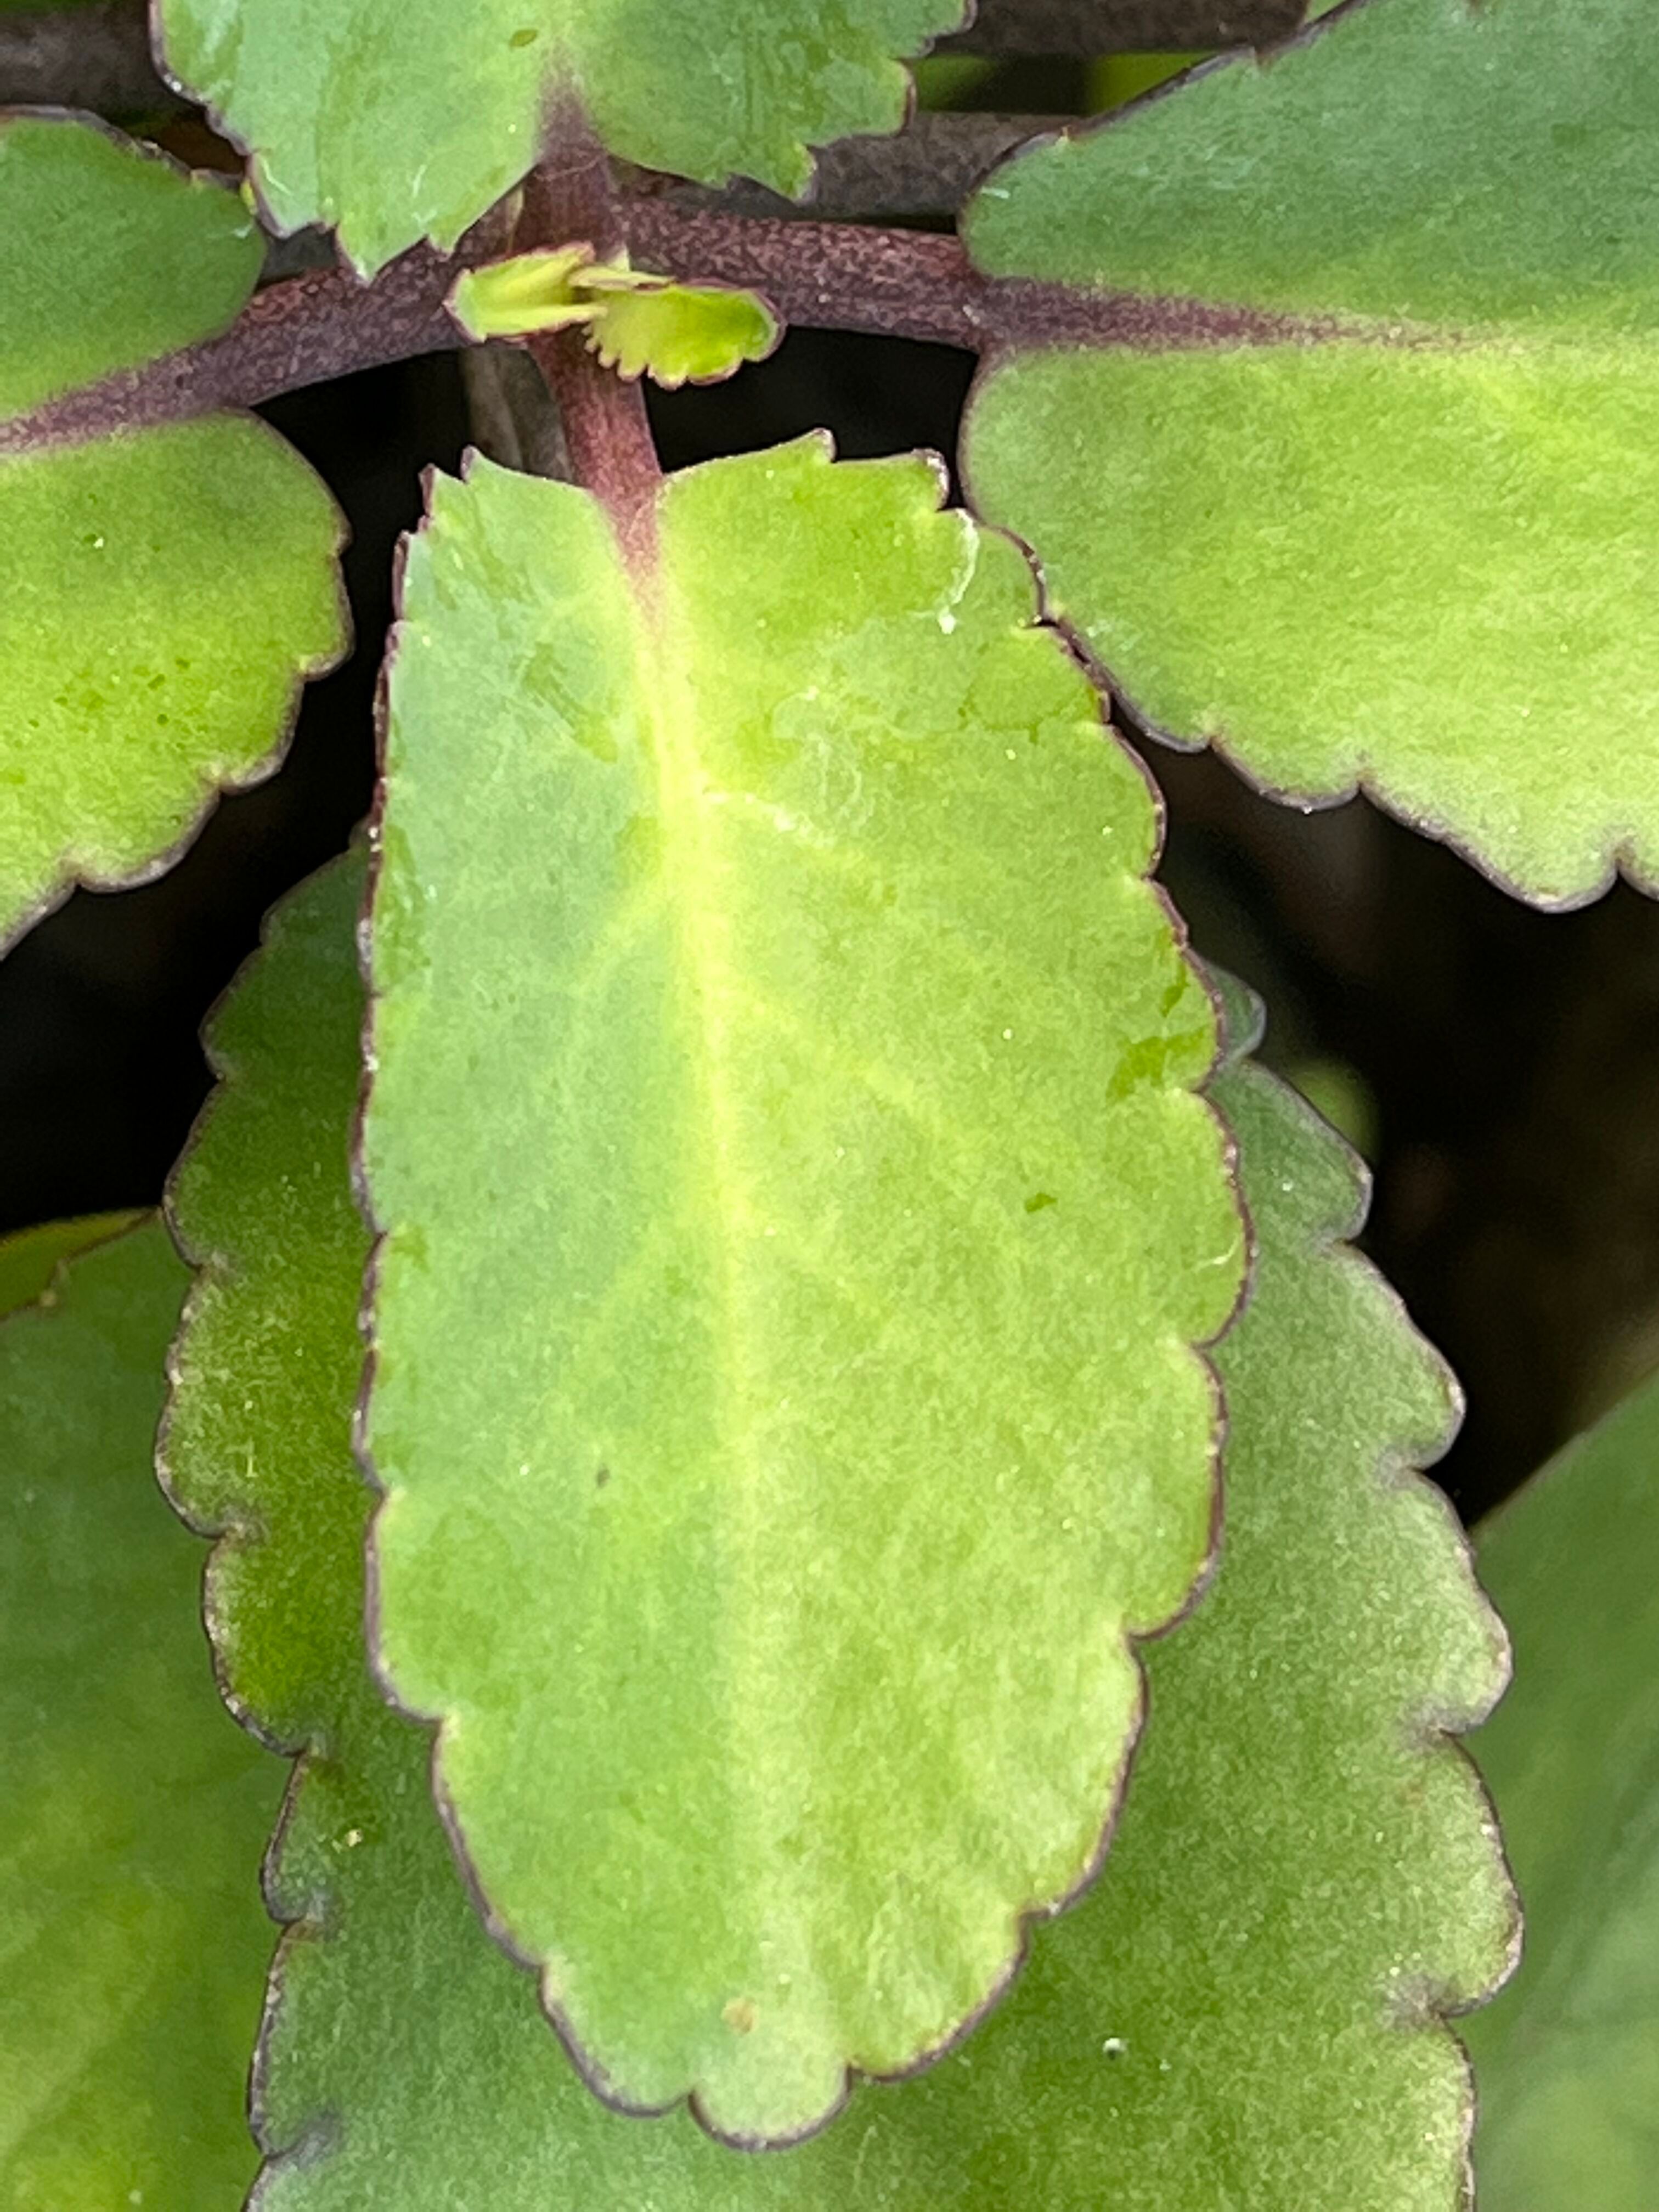
Plant species: kalanchoe-pinnata